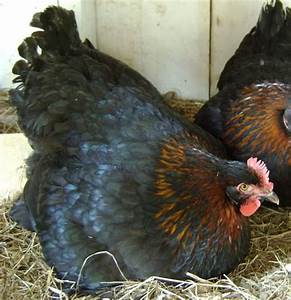
Label: chicken